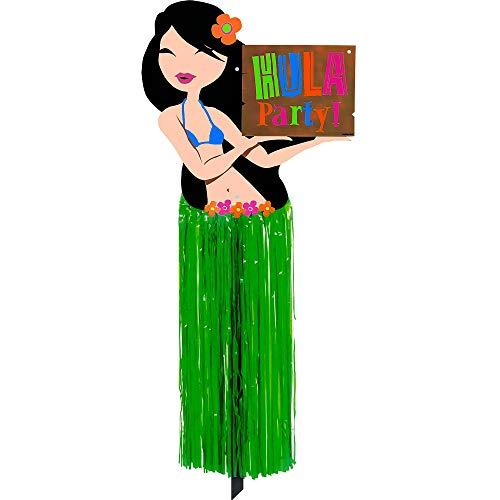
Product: amscan Hula Girl with Tissue Skirt Party Yard Sign, 23.5" x 13"
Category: Patio, Lawn & Garden | Outdoor Décor | Yard Signs
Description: Hula girl cutout holding a "Hula Party" sign and wears green plastic faux raffia skirt comes with a fully assembled weatherproof stake.
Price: $17.54
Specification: ProductDimensions:38.3x15.8x0.3inches|ItemWeight:4ounces|ShippingWeight:4ounces(Viewshippingratesandpolicies)|Department:Decorations|Manufacturer:Amscan|ASIN:B0017VXYRC|DomesticShipping:ItemcanbeshippedwithinU.S.|InternationalShipping:Thisitemisnoteligibleforinternationalshipping.LearnMore|Itemmodelnumber:199689